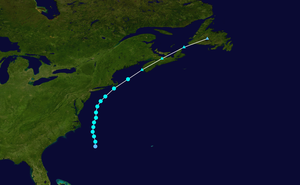
La tempête tropicale Beryl est la deuxième tempête tropicale de la saison cyclonique 2006 pour le bassin de l'océan Atlantique. Le nom Beryl avait déjà été utilisé en 1982, 1988, 1994 et 2000.